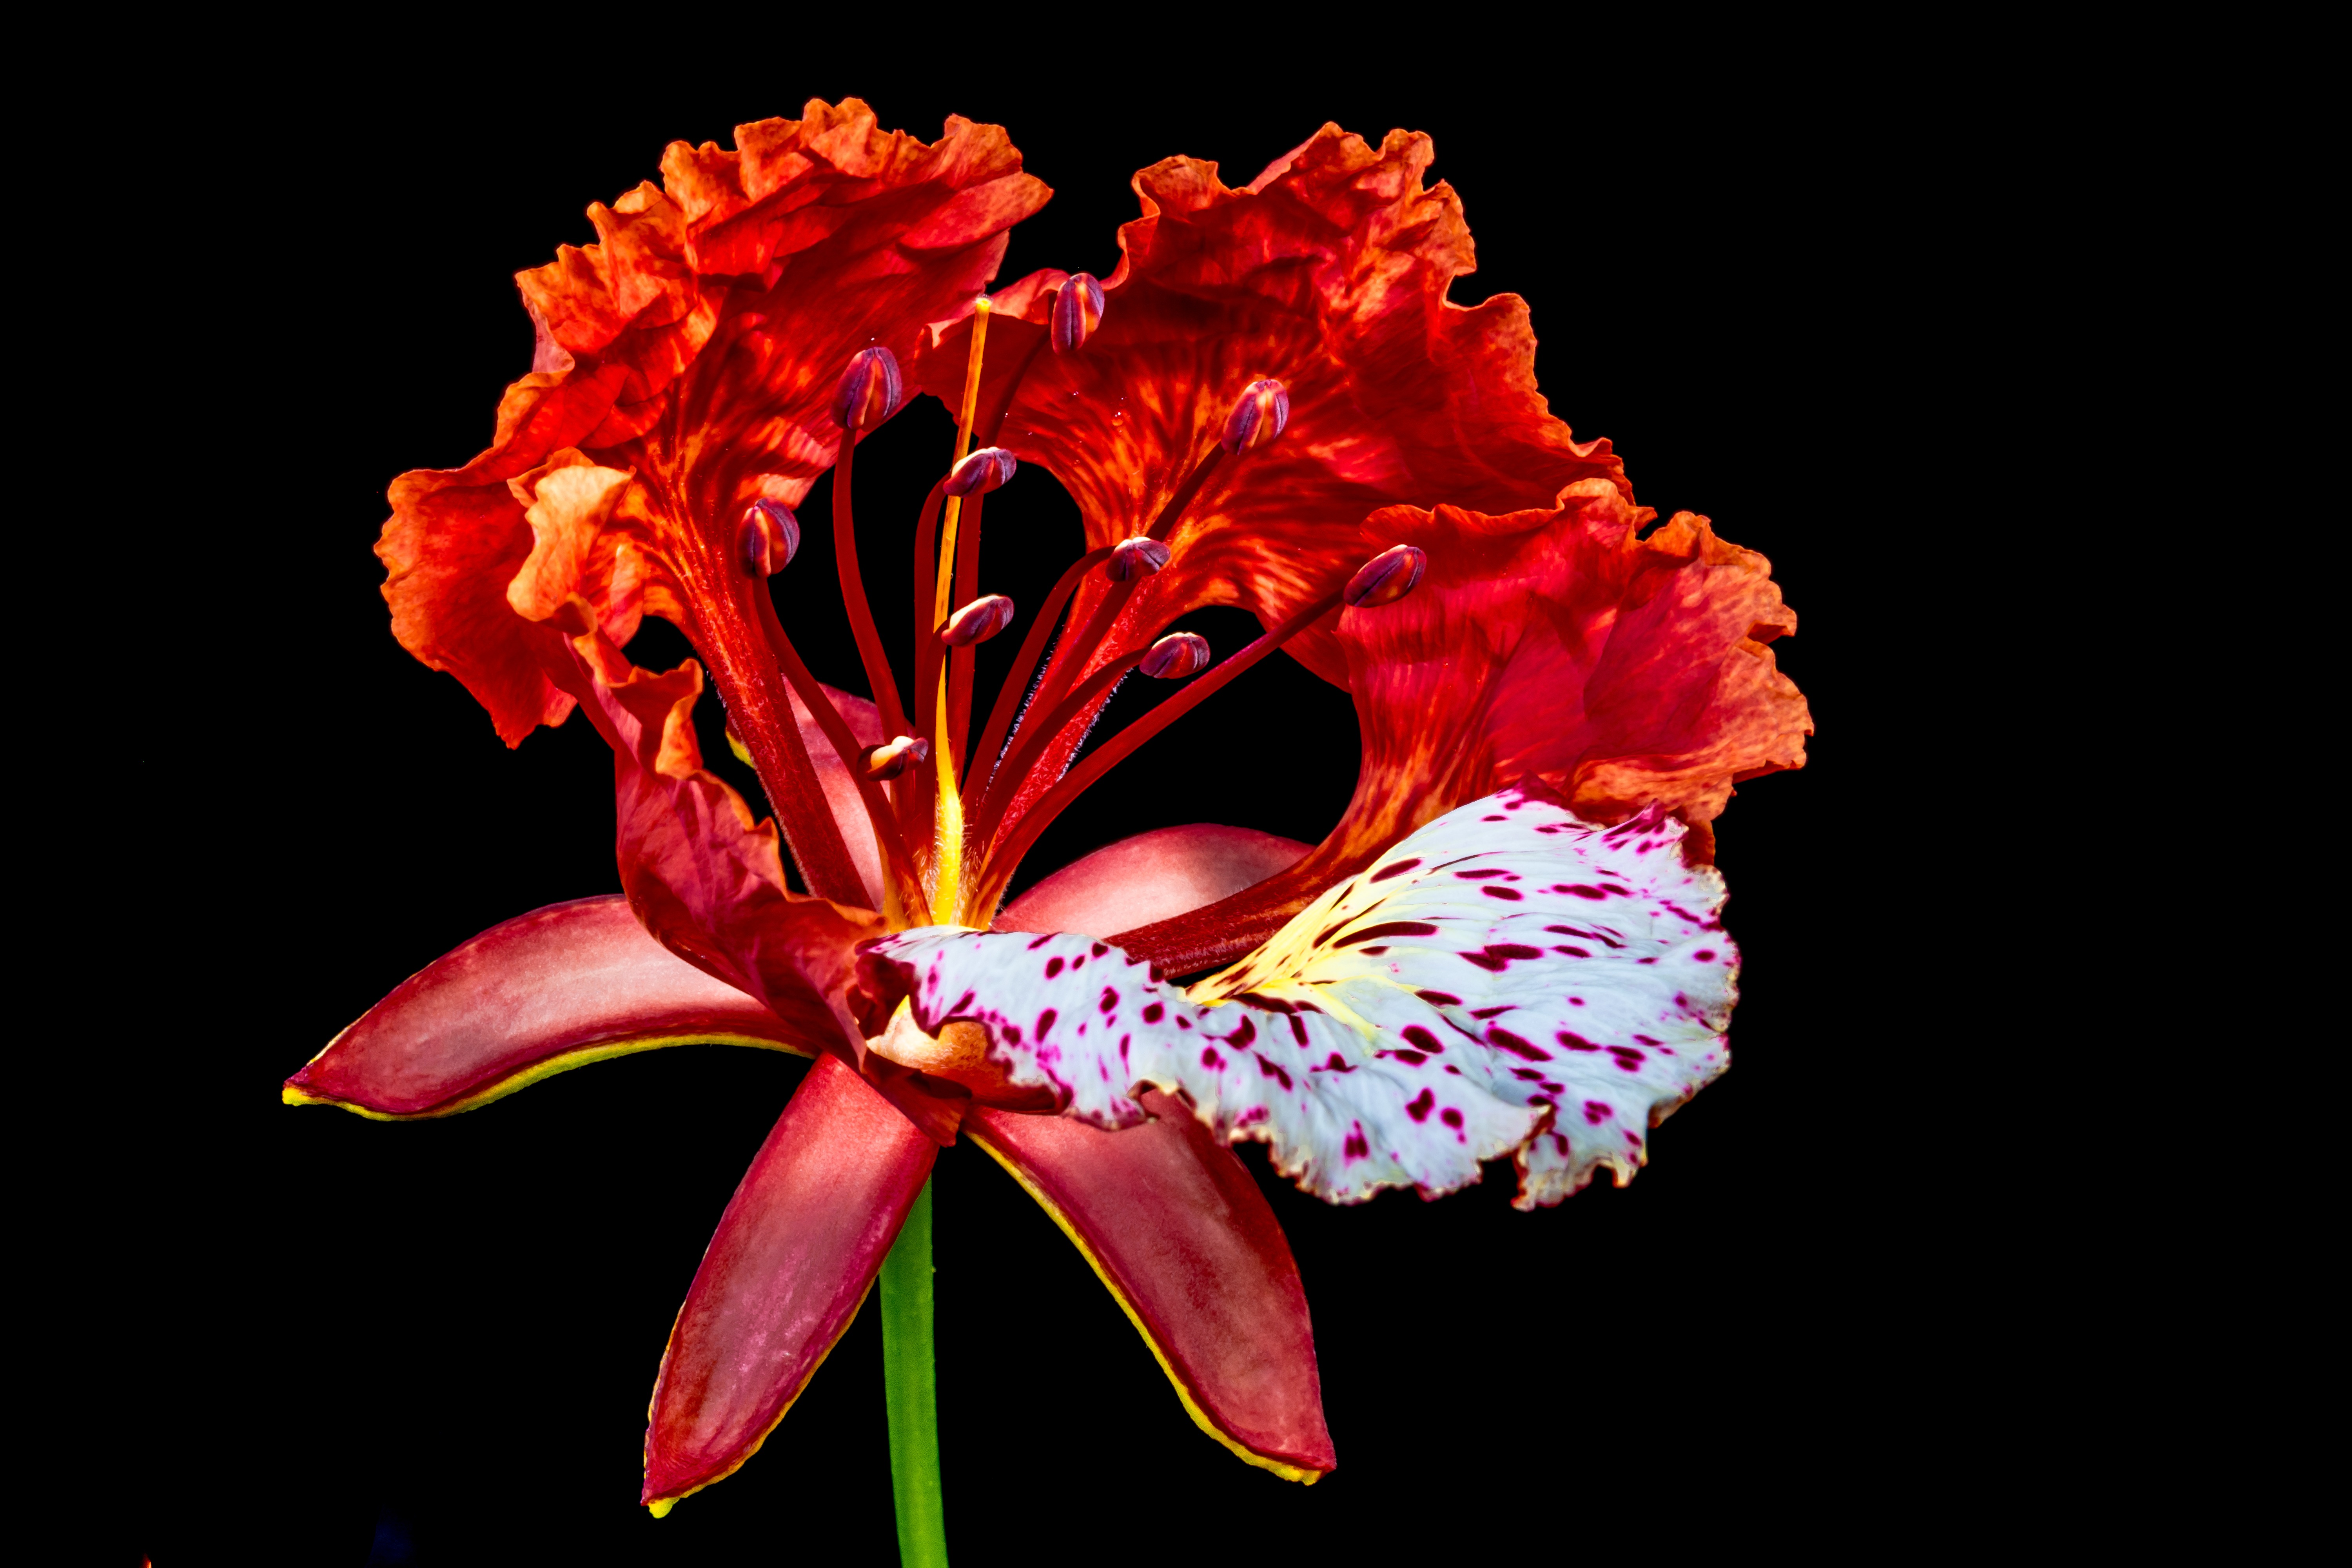
blossom, plant, flower, petal, bloom, red, flora, lily, macro photography, flowering plant, land plant